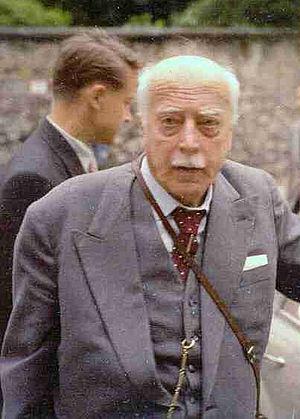
Max von Laue était un physicien allemand. Il obtint le prix Nobel de physique de 1914 « pour sa découverte de la diffraction des rayons X par des cristaux ».